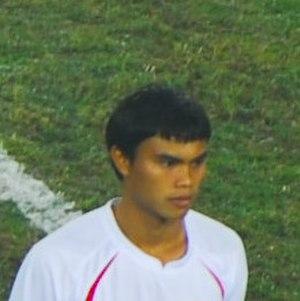
Phan Văn Tài Em, né le 23 avril 1982 à Châu Thành au Viêt Nam, est un footballeur international vietnamien, reconverti entraîneur. Il évoluait au poste de milieu offensif.